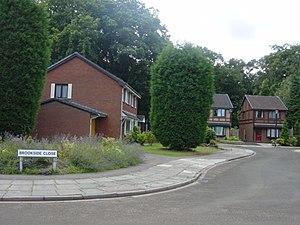
Brookside est un soap opera britannique en 2915 épisodes de 25 minutes créé par Phil Redmond et diffusé entre le 2 novembre 1982 et le 4 novembre 2003 sur la chaîne publique Channel 4.